Question: Please indicate a possible affordance area of the jump_skateboard that can be used for standing on with feet
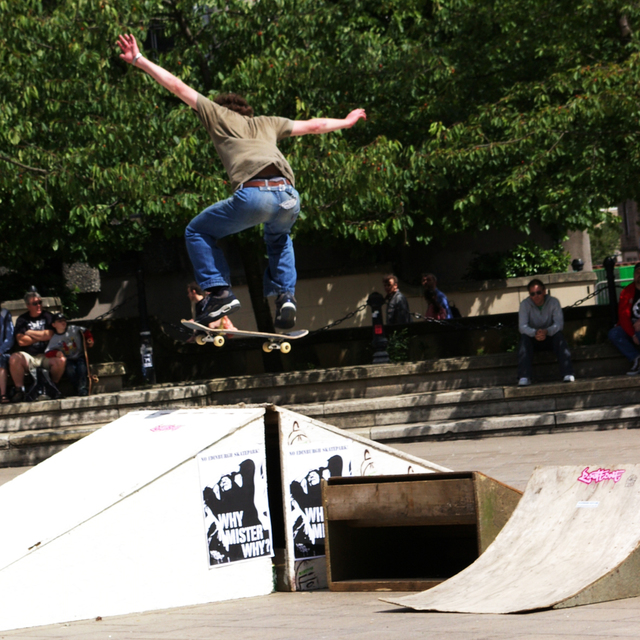
Answer: [156, 309, 322, 356]